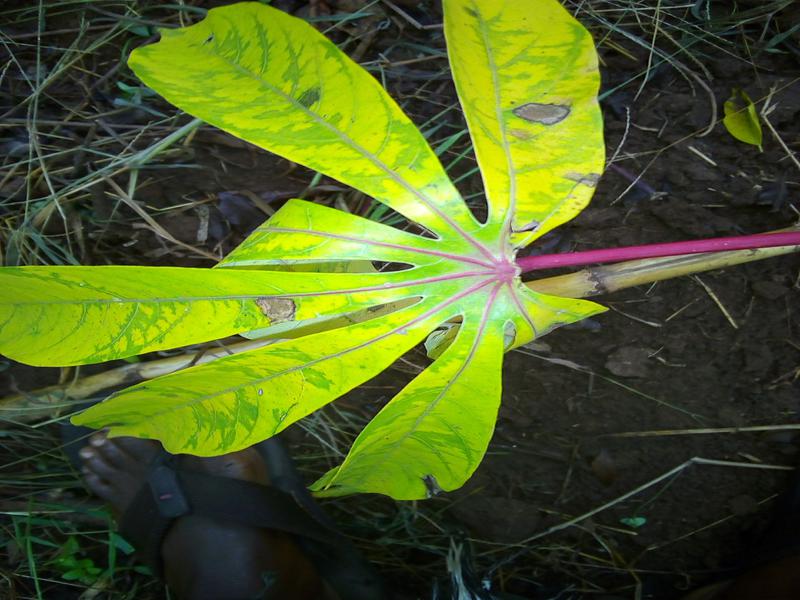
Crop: cassava
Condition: brown_streak_disease